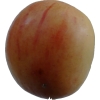
Label: Apple 14